Anti-Zionism

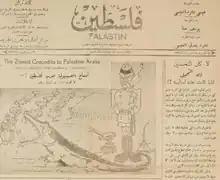
The vignette in the Falastin newspaper suggests Zionist insincerity is protected by British complicity, with Zionism as a crocodile under the protection of a British officer telling Palestinian Arabs: "don't be afraid!!! I will swallow you peacefully...".

Arabs began paying attention to Zionism in the late Ottoman period. In 1899, compelled by a "holy duty of conscience", Yousef al-Khalidi, mayor of Jerusalem and a member of the Ottoman Parliament, wrote a letter to Zadok Kahn, the chief rabbi of France to voice his concerns that Zionism, which he called a "natural, beautiful and just" idea, would jeopardize the friendly associations among Muslims, Christians and Jews in the Ottoman Empire. He wrote: "Who can deny the rights of the Jews to Palestine? My God, historically it is your country!" But Khalidi suggested that "geographically, [it had] no hope of realisation"; since Palestine was already inhabited, the Zionists should find another place for the implementation of their political goals: "in the name of God", he wrote, "let Palestine be left alone."